Erik Johannessen (footballer, born 1952)

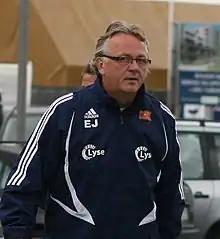
Erik Johannessen in 2007

Erik Johannessen (born 20 March 1952) is a Norwegian former footballer who played as a goalkeeper for Viking between 1971 and 1983. He won the Norwegian league six times and earned six caps while playing for Norway. Johannessen has later been a part of Viking coaching-staff as a goalkeeping-coach.